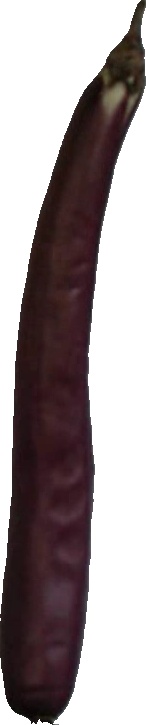
Label: eggplant_long_1